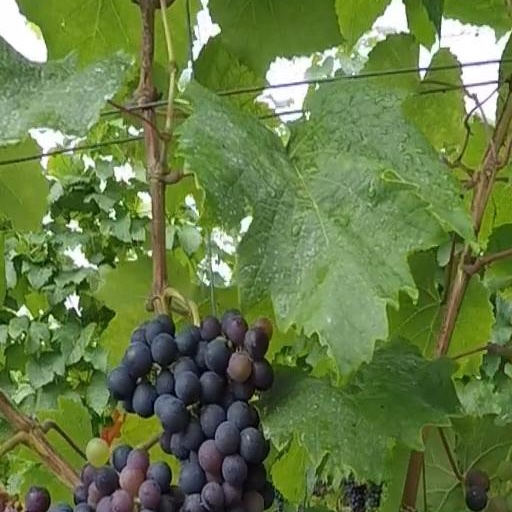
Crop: grape